Balwaan

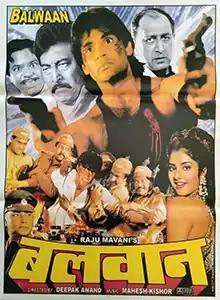
Poster

Balwaan is a 1992 Indian Hindi-language action film directed by Deepak Anand and produced by Raju Mavani. The film stars Sunil Shetty in lead debut role, with Divya Bharti, Tinu Anand and Danny Denzongpa in pivotal roles.